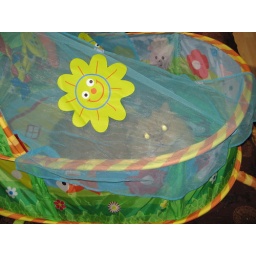
red in the beach house